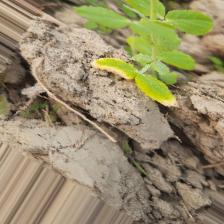
Label: Ascochyta blight